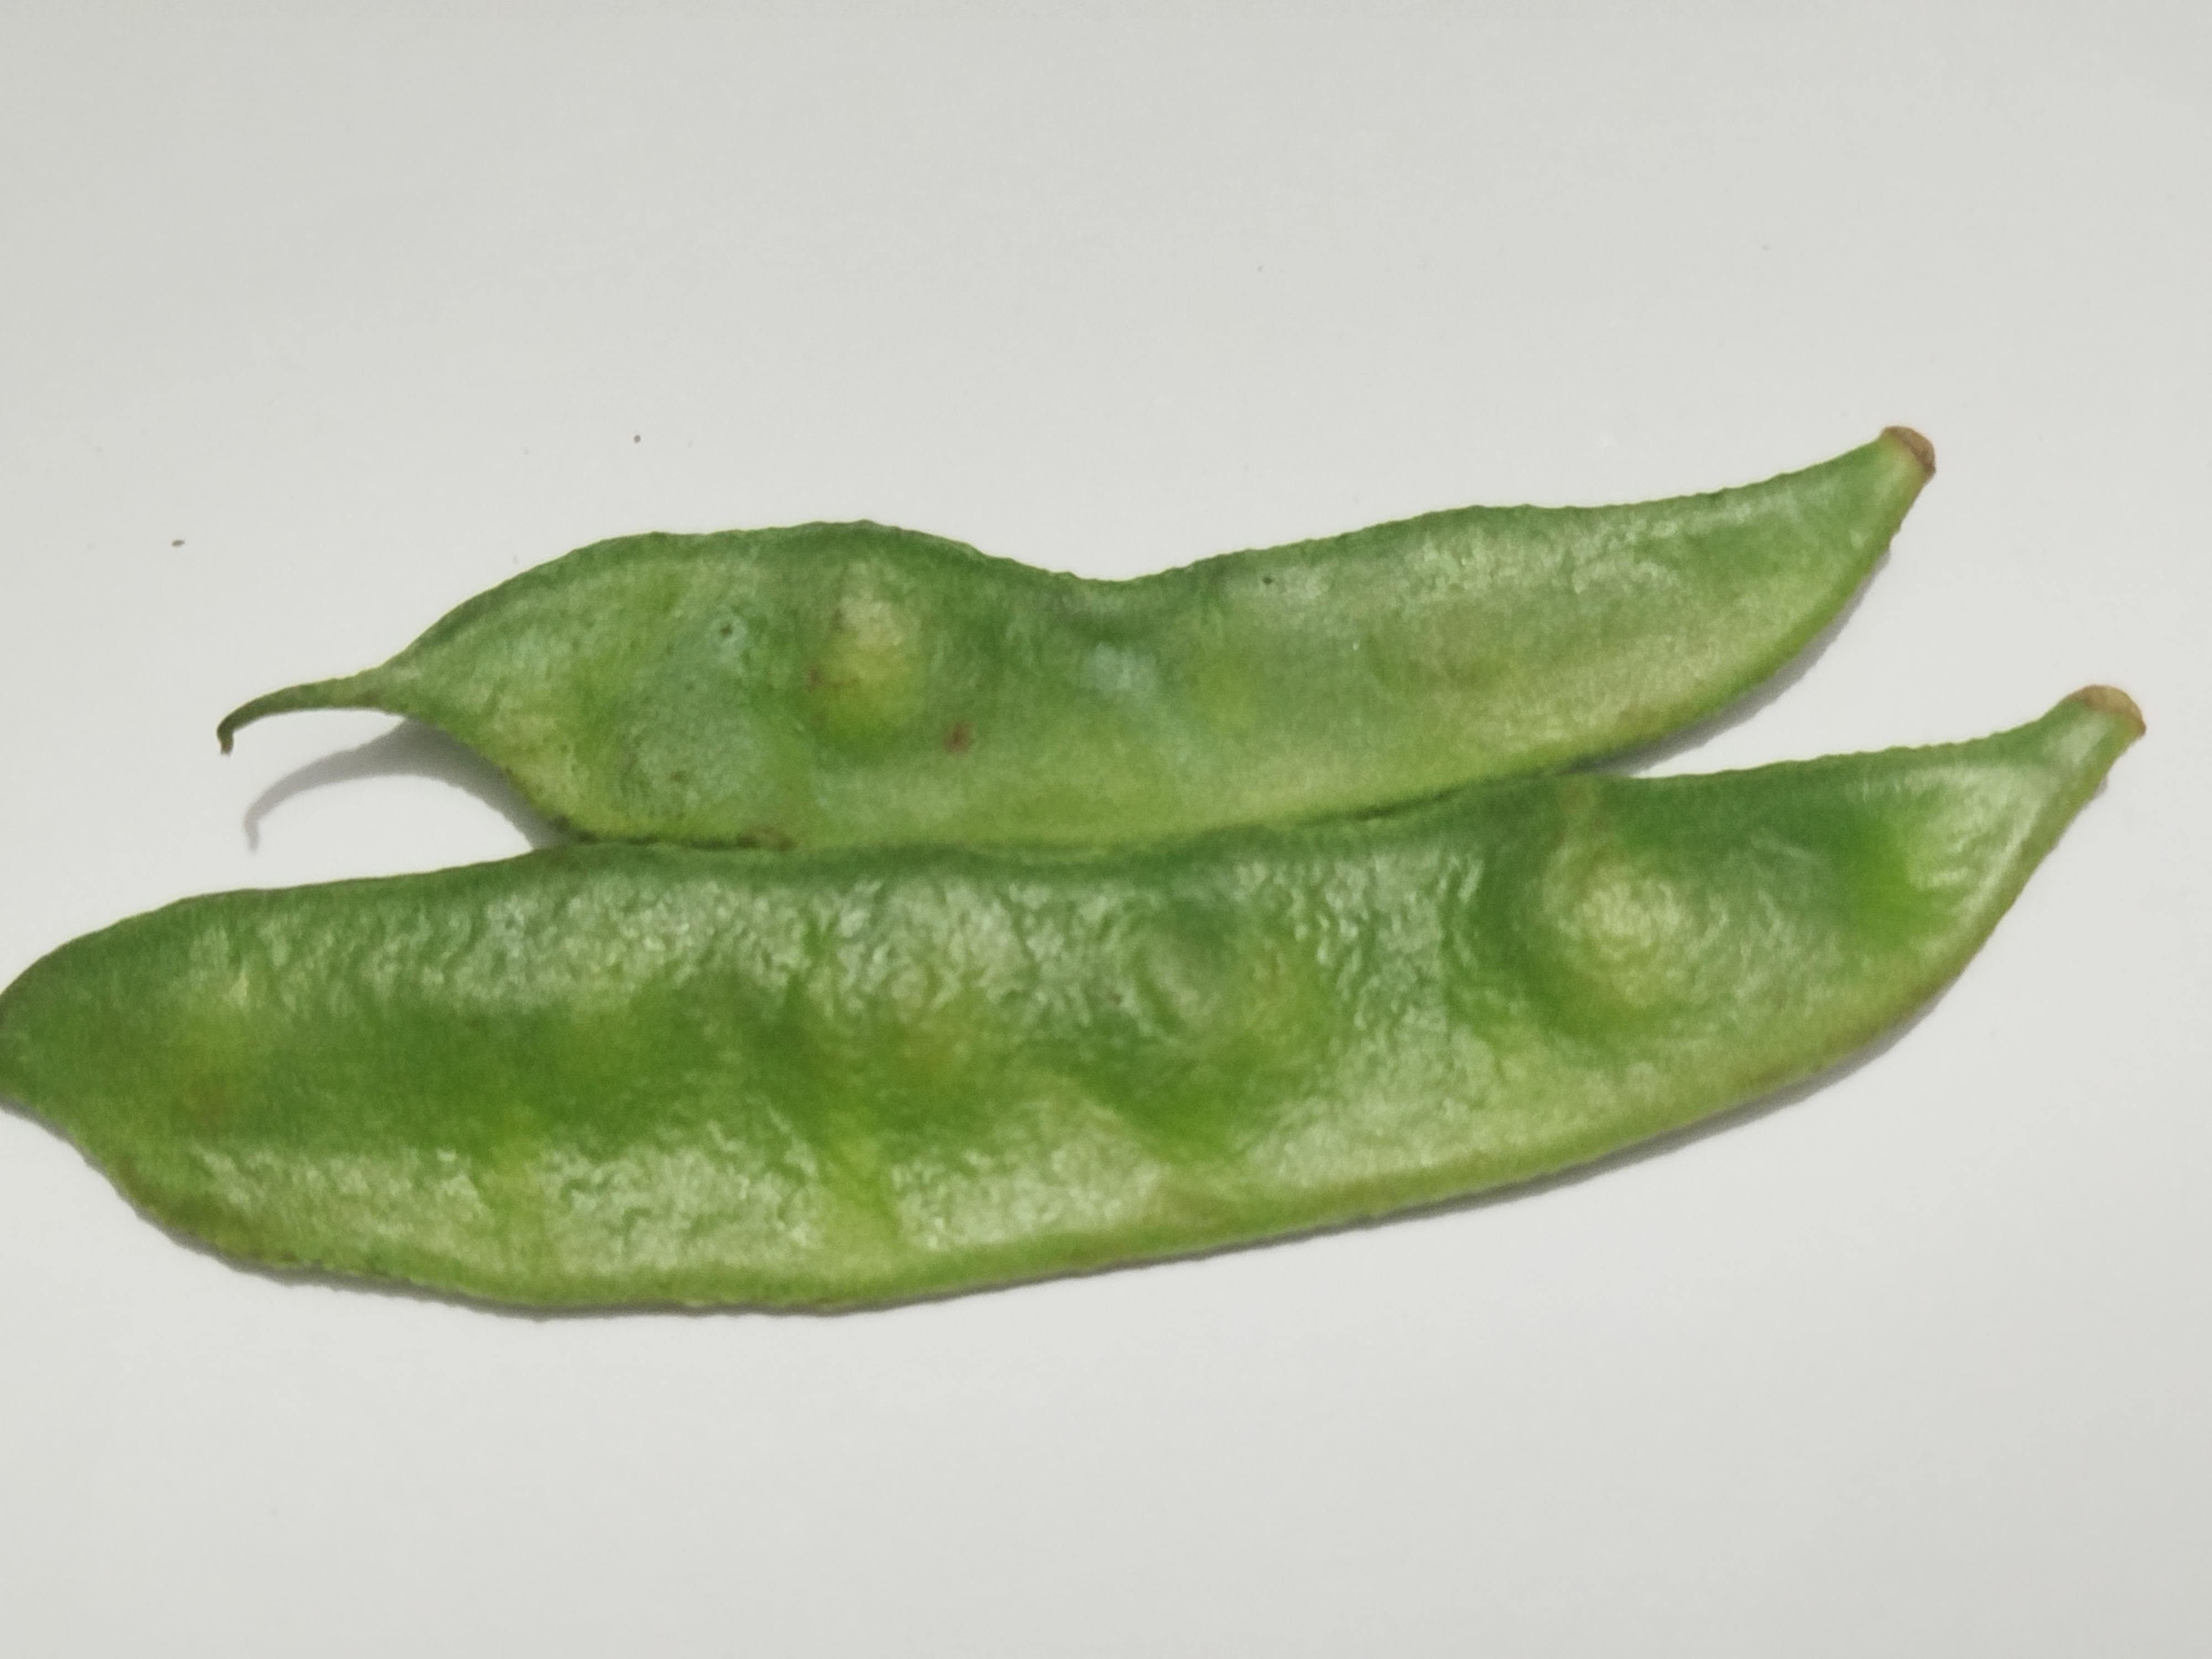
Label: Bean